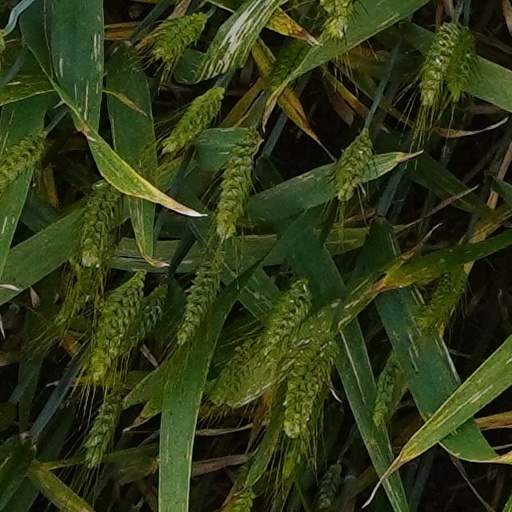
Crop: wheat